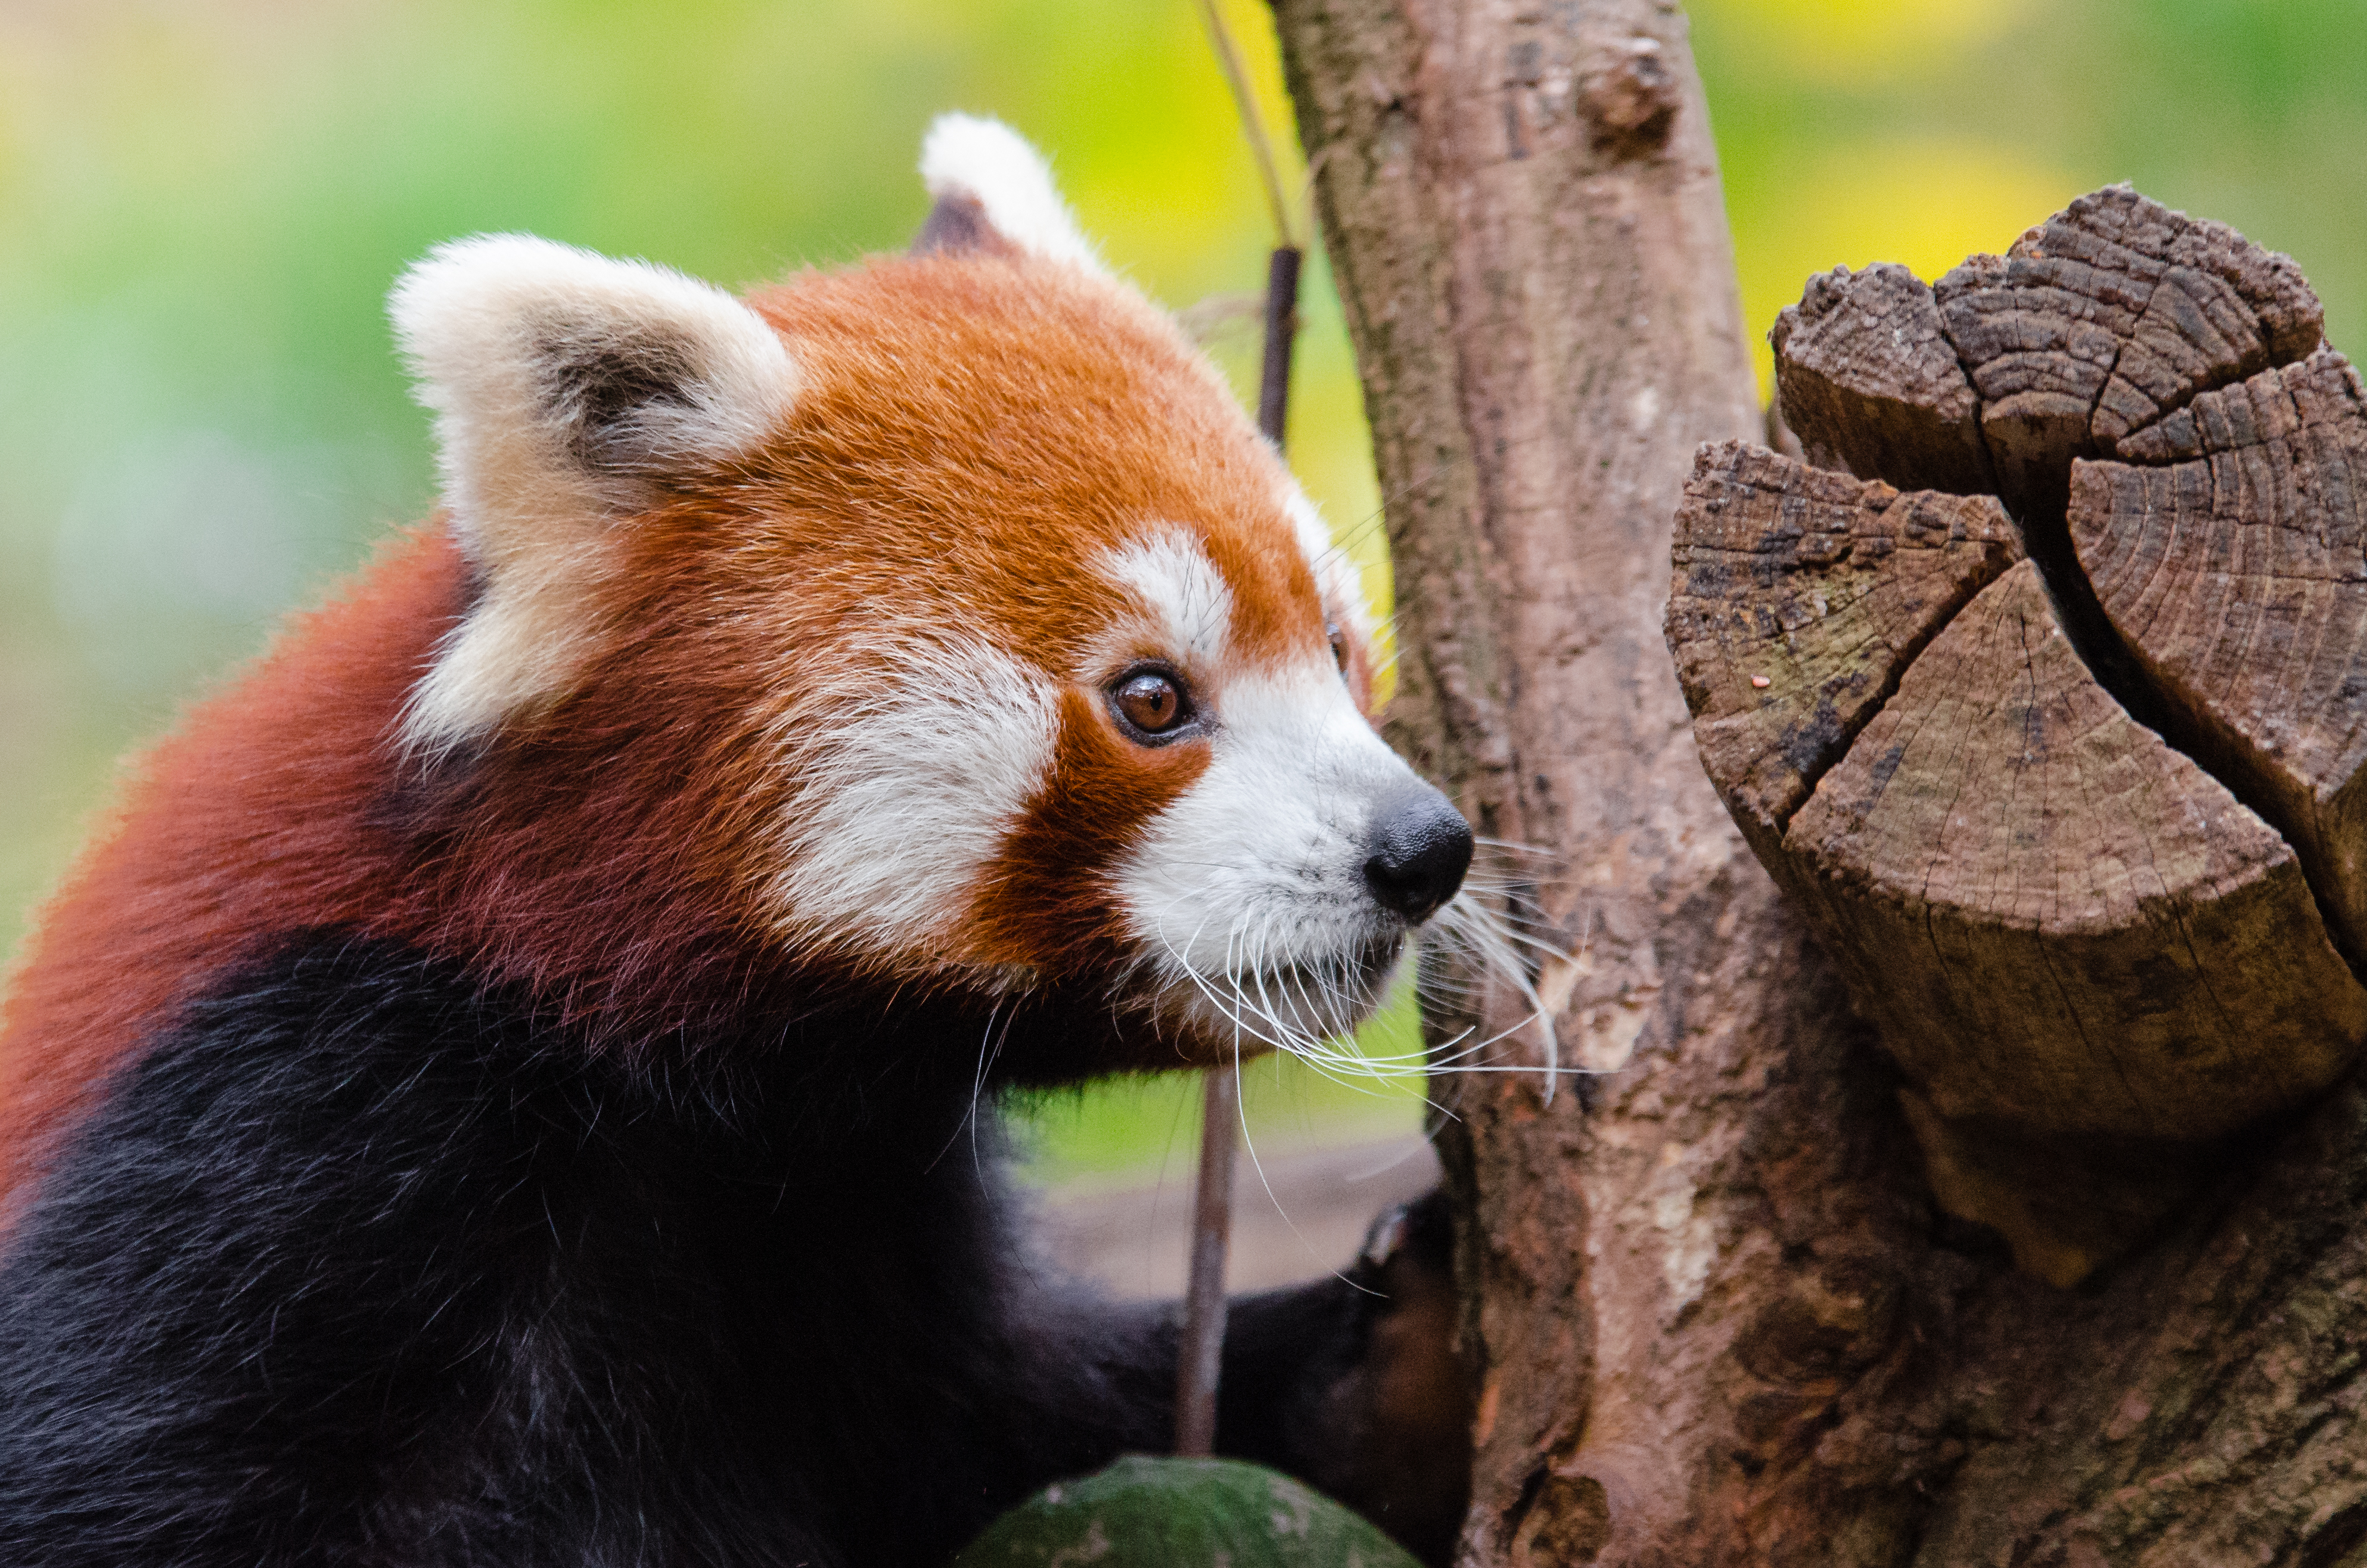
tree, nature, bokeh, blur, field, vintage, sweet, feet, animal, cute, female, wildlife, zoo, fur, orange, young, spring, green, high, red, foot, mammal, nikon, fauna, red panda, panda, 2015, face, nose, whiskers, paw, tail, animals, ears, endangered, vertebrate, germany, deutschland, natur, paws, tier, depth, iso, depthoffield, fell, gesicht, baum, adorable, bamboo, d7000, roter, kleiner, niedlich, sues, suess, species, bedrohte, tierart, tierpark, weiblich, jungtier, jung, ohren, schwanz, nase, bedroht, ailurus, fulgens, mozilla, firefox, wochenende, weekend, fr hling, gr n, s s, dog breed group